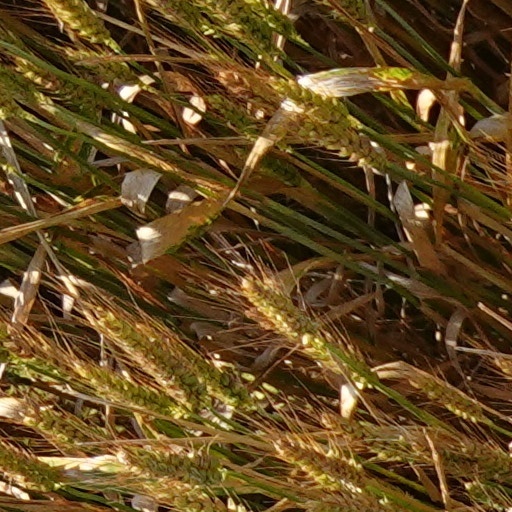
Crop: wheat